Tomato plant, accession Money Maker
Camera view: tilt-top (135 deg); turntable rotation: 0 degrees
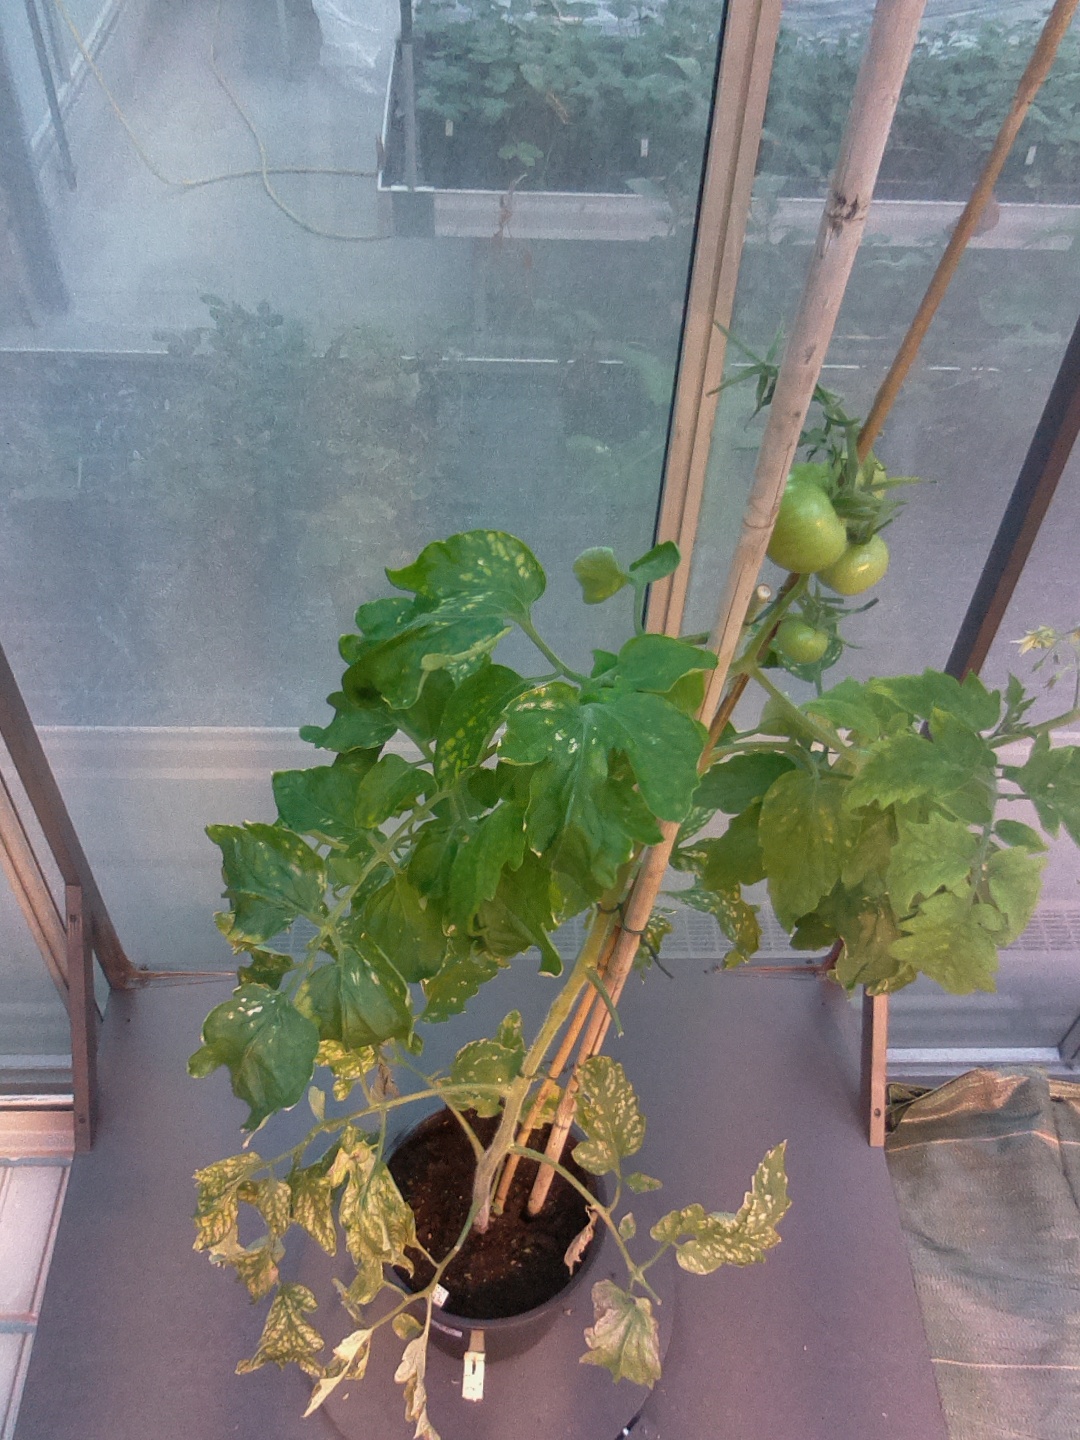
BBCH growth stage 74: 40%-50% of final fruit size